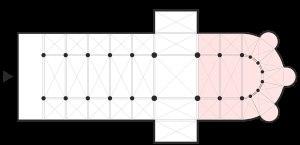
Cette page présente sous une forme graphique le vocabulaire concernant les principales parties du plan type d'une église.